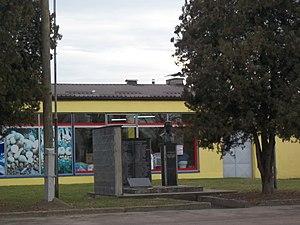
Cet article recense les monuments à la Seconde Guerre mondiale en Croatie.